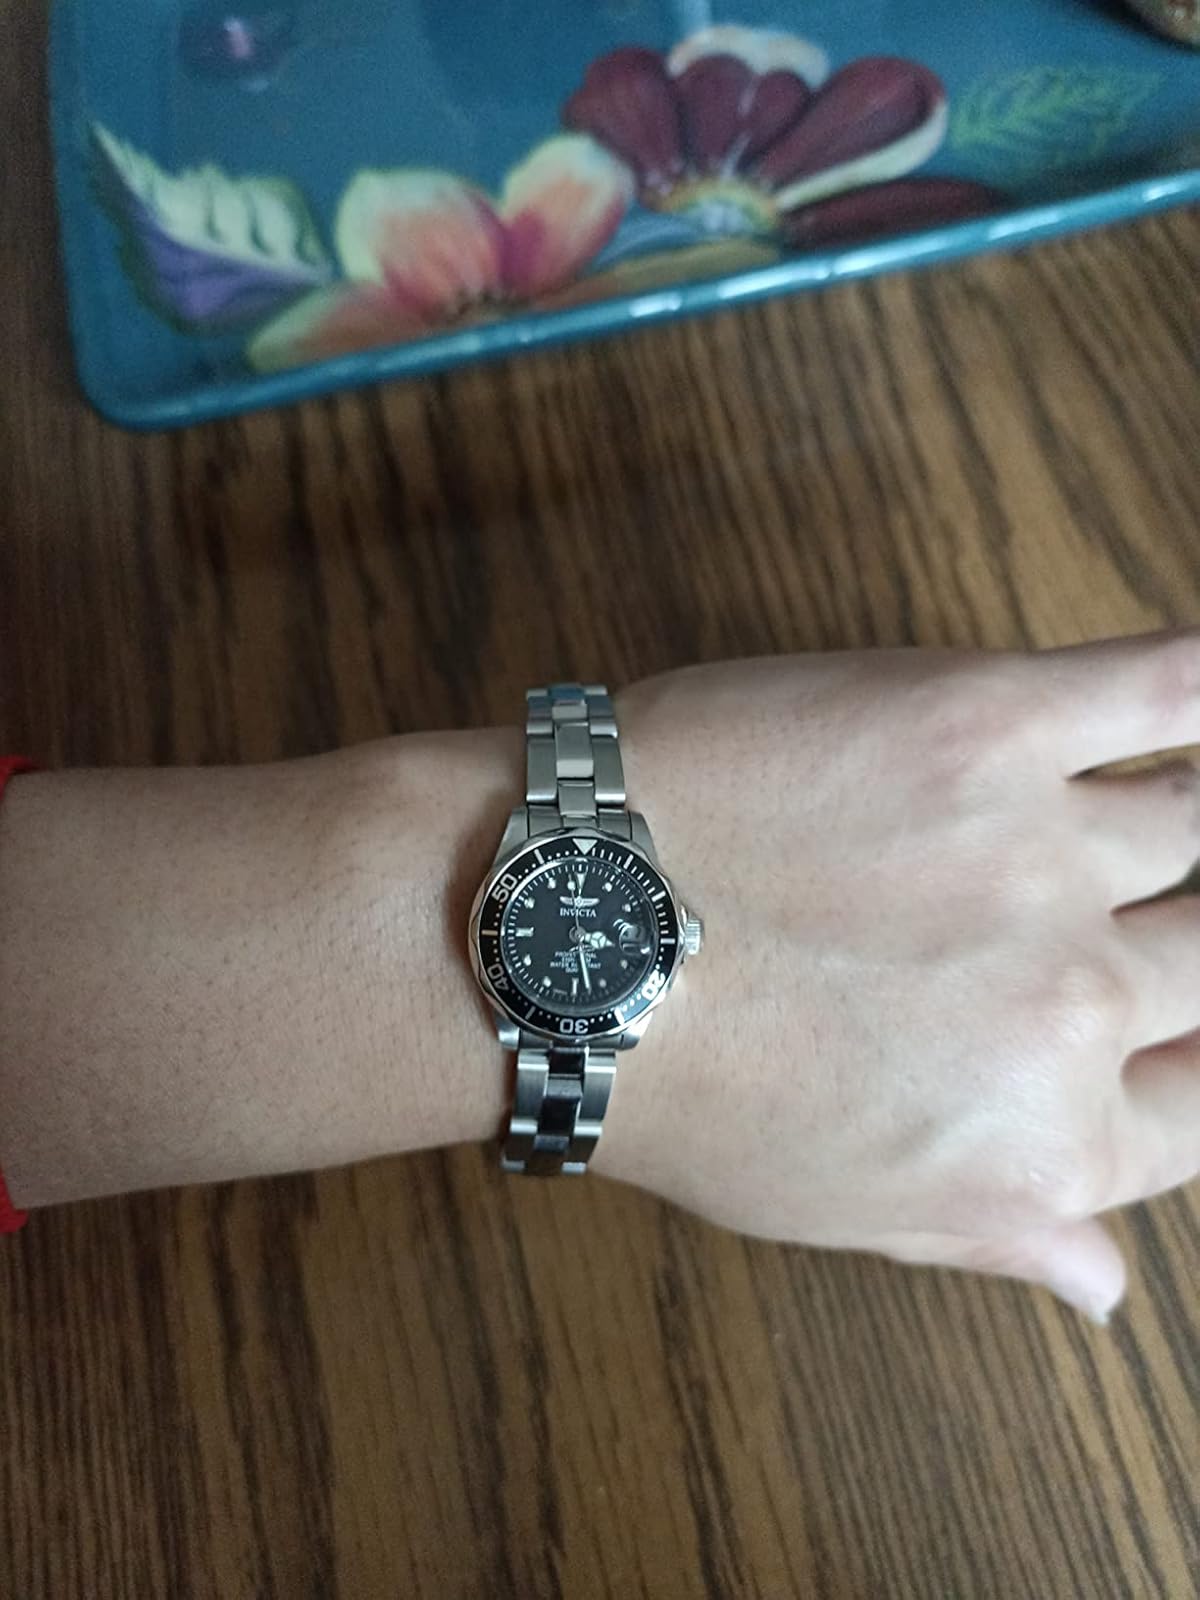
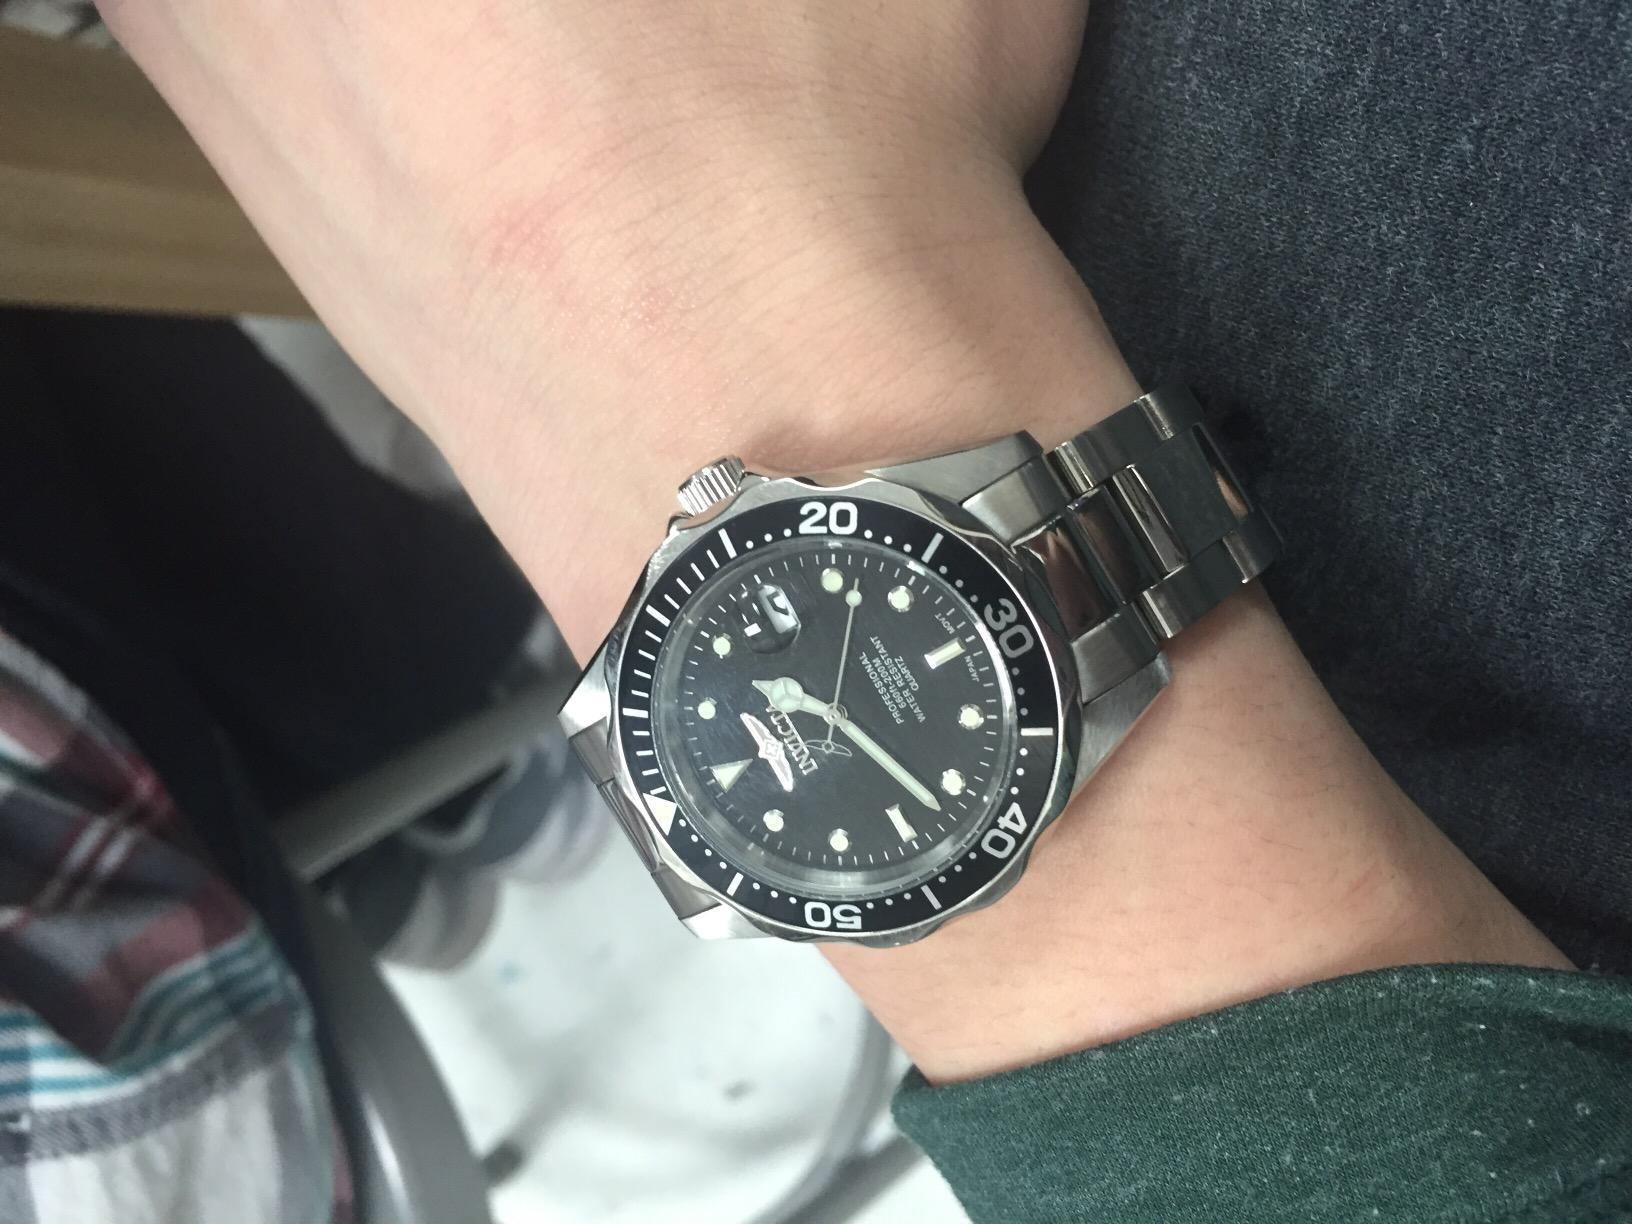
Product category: accessories_watch
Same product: yes